Pont–Vallorbe Railway

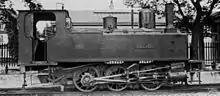
Locomotive No. 201 on the tracks of its later owner Régional Porrentruy–Bonfol (RPB)

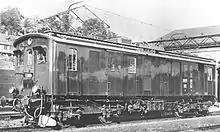
After the electrification in the Vallée de Joux, the SBB used Fe 4/4 18509 to 18511 railcars, which were equipped with regenerative brakes because of the large descent between Le Pont and Le Day.

The Pont–Vallorbe Railway opened the railway line from Le Day to Le Pont in the Vallée de Joux on 31 October 1886. The nearly 8.5 kilometre-long branch line branches at the 3.2 kilometre point of the Vallorbe–Lausanne line in Le Day. The line was operated by the Western Switzerland–Simplon Railway ("Suisse-Occidentale–Simplon"; SOS) and from 1891 by the Jura–Simplon Railway ("Jura-Simplon-Bahn"; JS), which was created by the merger of SOS with the Jura–Bern–Luzern. The rolling stock was provided by the PV.